Victor Hedman

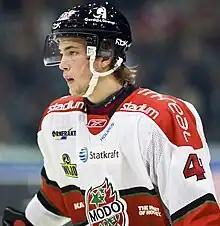
Hedman with Modo Hockey in September 2008

Hedman began his junior ice hockey career in the Swedish J20 SuperElit with the Modo Hockey organization. He recorded 25 points in 34 games during his first full season in the league in 2006–07. Hedman then turned professional and joined the Elitserien with Modo at age 16. At the beginning of the 2008–09 season, he was ranked first overall amongst all draft-eligible skaters in the International Scouting Services' preliminary rankings. In the same season, he was nominated as the SHL Rookie of the Year. Following his performance at the 2009 World Junior Championships for Sweden, Hedman was listed atop the rankings of European skaters by the NHL Central Scouting Bureau. Despite the unlikelihood of Hedman playing in Russia, he was drafted 83rd overall by the Kontinental Hockey League (KHL)'s Spartak Moscow on 1 June 2009.